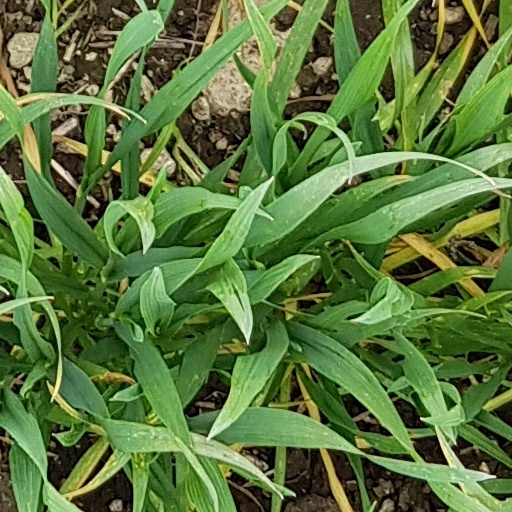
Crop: wheat